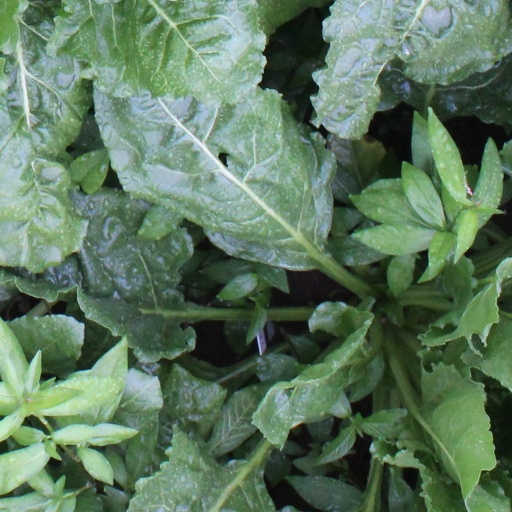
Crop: sugar beet